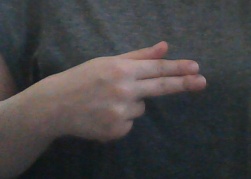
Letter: ghain